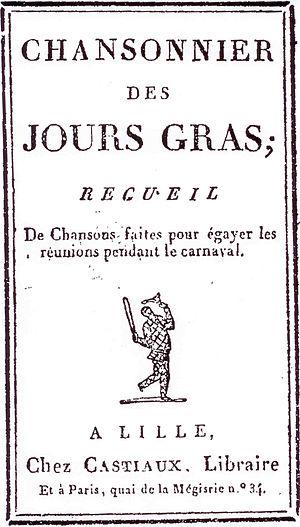
Couverture d'un recueil de chansons de Carnaval
La goguette est une ancienne pratique sociale festive en France et en Belgique consistant à se réunir en petit groupe amical plutôt masculin de moins de vingt personnes pour passer ensemble un bon moment et chanter. Puis cette pratique devient la base de sociétés festives et carnavalesques constituées.
Cette liste de 1 236 goguettes, comportant une goguette algérienne, une goguette allemande, 18 goguettes américaines, deux goguettes anglaises, une goguette néo-zélandaise, une goguette australienne, onze goguettes belges et 1 201 goguettes françaises, a pour ambition de rassembler le plus grand nombre possible de noms de goguettes existants dans la documentation conservée sur elles.
Le Carnaval de Paris est une fête populaire parisienne succédant à la Fête des Fous, laquelle prospérait depuis au moins le XIᵉ siècle jusqu'au XVᵉ siècle.